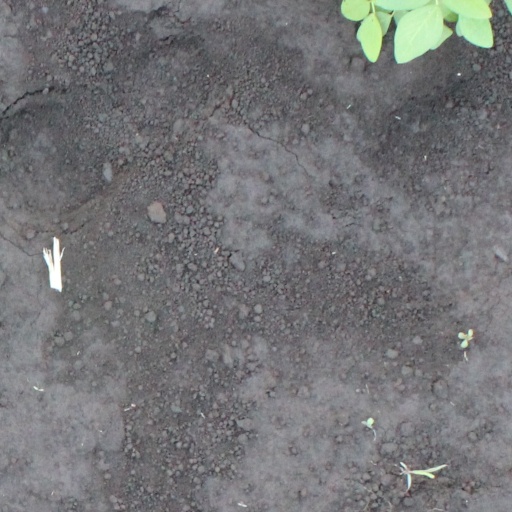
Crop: soybean